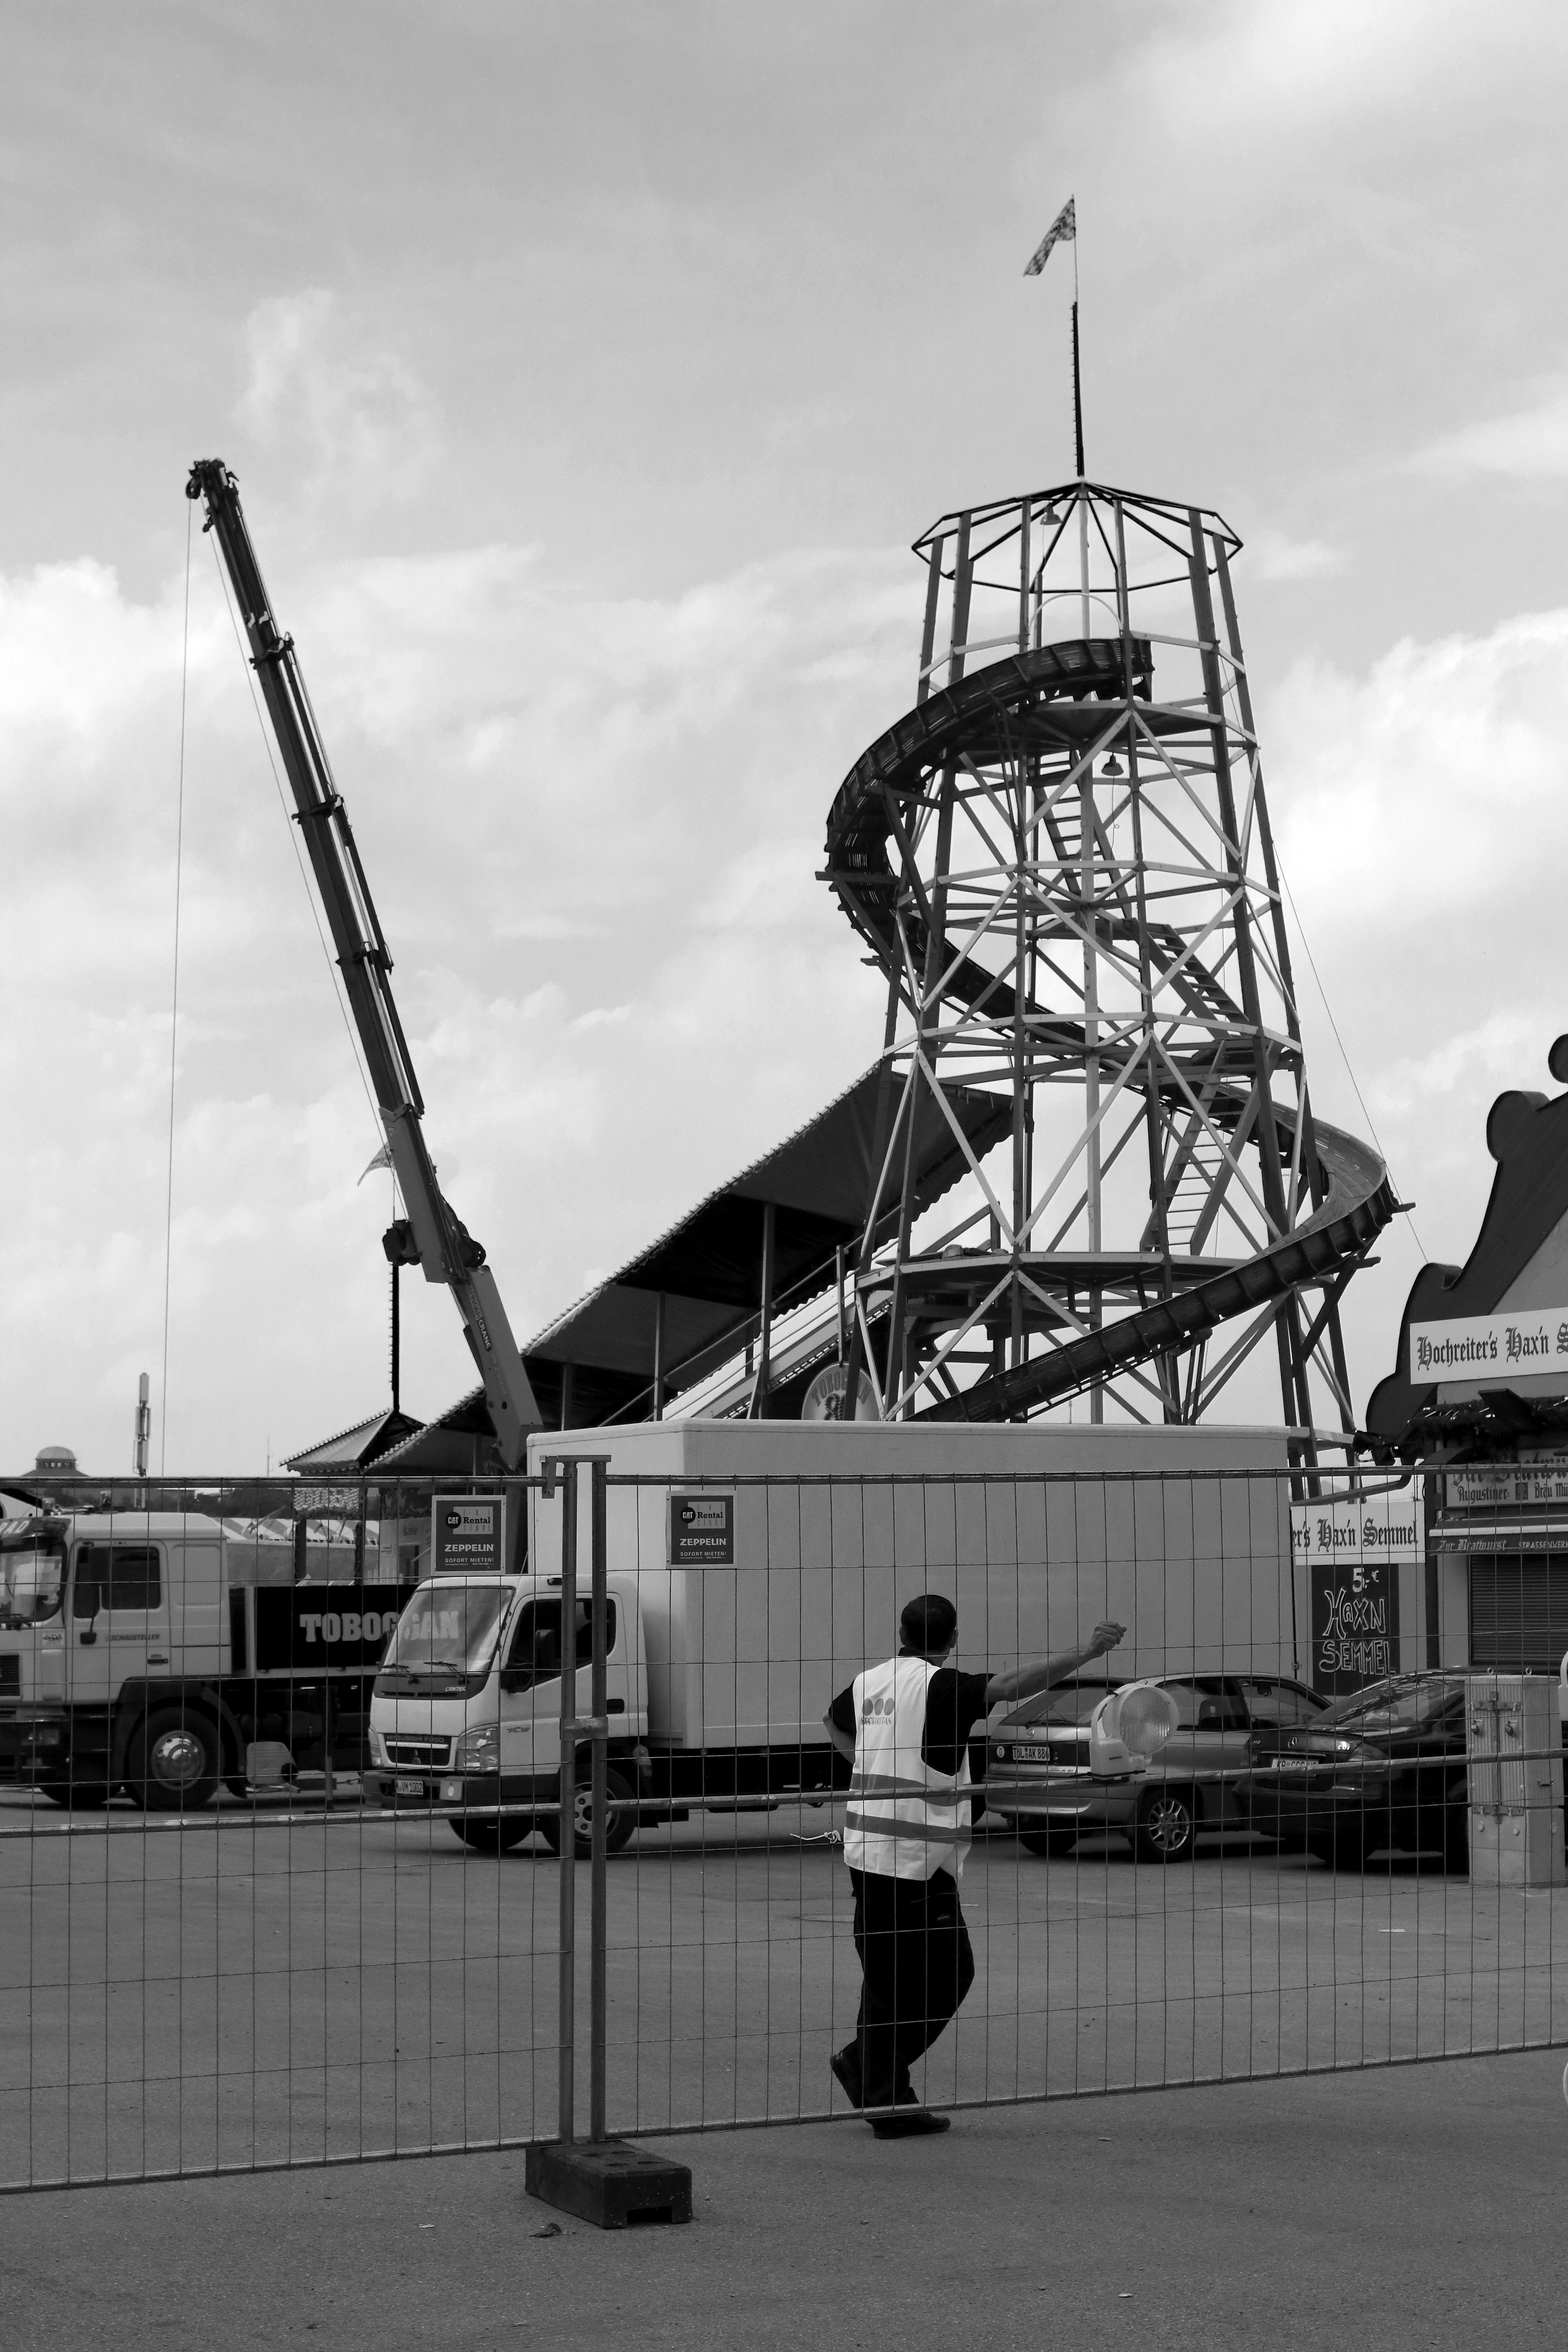
black and white, aircraft, transport, vehicle, mast, black, monochrome, bw, blackandwhite, blackwhite, infrastructure, germany, alemania, allemagne, sw, schwarzweiss, bayern, bavaria, schwarzweis, munich, oktoberfest, germania, schwarzweissfotografie, schwarzweisfotografie, franconia, franken, theresienwiese, oktoberfeast, m nchen, monochrome photography